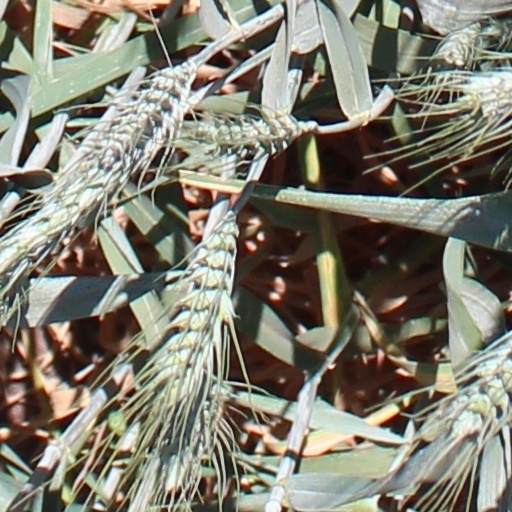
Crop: wheat